Piracy

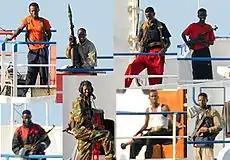
A collage of Somali pirates armed with AKM assault rifles, RPG-7 rocket-propelled grenade launchers and semi-automatic pistols in 2008

Spanish pieces of eight minted in Mexico or Seville were the standard trade currency in the American colonies. However, every colony still used the monetary units of pounds, shillings, and pence for bookkeeping while Spanish, German, French, and Portuguese money were all standard mediums of exchange as British law prohibited the export of British silver coinage. Until the exchange rates were standardised in the late 18th century each colony legislated its own different exchange rates. In England, 1 piece of eight was worth 4s 3d while it was worth 8s in New York, 7s 6d in Pennsylvania and 6s 8d in Virginia. One 18th-century English shilling was worth around $58 in modern currency, so a piece of eight could be worth anywhere from $246 to $465. As such, the value of pirate plunder could vary considerably, depending on who recorded it and where.